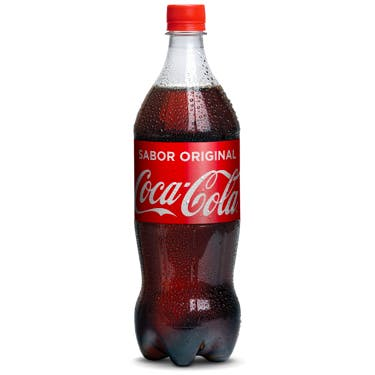
A Coca cola soda in a 1.5-liters plastic bottle